Monarchy of Spain

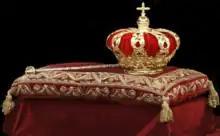
Spanish Royal Crown and Scepter

In 1931 Spanish local elections produced victories (particularly in urban areas) for candidates favoring an end to the monarchy and the establishment of a republic. Faced with unrest in the cities, Alfonso XIII went into exile, but did not abdicate. The ensuing provisional government evolved into the relatively short-lived Second Spanish Republic. The Spanish Civil War began in 1936 and ended on 1 April 1939 with the victory of General Francisco Franco and his coalition of allied organizations commonly referred to as the Nationalists. Fascist Italy and Nazi Germany aided Franco in the Spanish Civil War. The Soviet Union backed the Republican Government as did Mexico under the government of Lázaro Cárdenas.